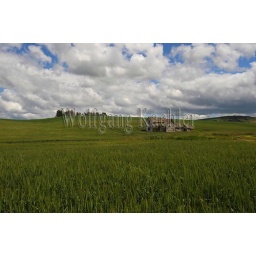
Usa, washington state, palouse country near pullman, abandoned farm house in wheat field, cumulus clouds